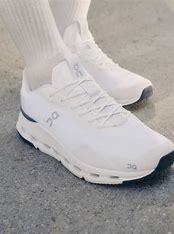
Brand: ON
Model: Cloudnova